Animal weapon

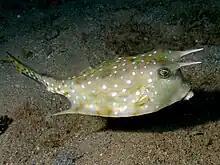
Longhorn cowfish with two forward and backward facing horns respectively to prohibit being swallowed

Weapons are common among many genera of animals. Among vertebrates, they are most often found in mammals and fish, and are also known to occur in reptiles, though far less commonly in that class. Many species of dinosaur, an extinct clade of vertebrates, also possessed weapons. Arthropods, such as arachnids and crabs, also have species that wield weapons, and they are extraordinarily widespread among insects.